Koothu-P-Pattarai

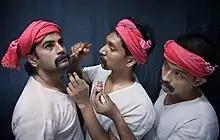
Actors in the process of applying make-up for a performance at the Kootu Pattarai theatre.

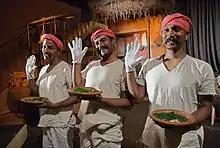
Koothu-P-Pattarai performance

Koothu-P-Pattarai is a prominent Tamil theatre group that has organised plays for 31 years. The group has its base in Chennai, Tamil Nadu in South India. It conducts speech training in a theatre speech laboratory and conducts workshops teaching "elements of traditional theatre art forms" as well as presenting lectures in educational institutions in order to raise awareness about folk theatre's significance to modern theatre.